Religion in Zambia

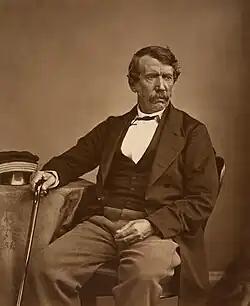
Portrait of David Livingstone

Christianity is the predominant religion in Zambia and is recognised as the state religion by the country's constitution. Before the arrival of European missionaries, the various ethnic groups residing in the territory of modern day Zambia practiced a variety of African traditional religions.